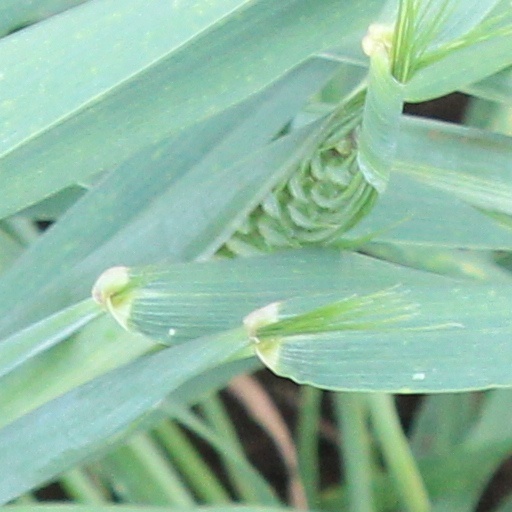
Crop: wheat